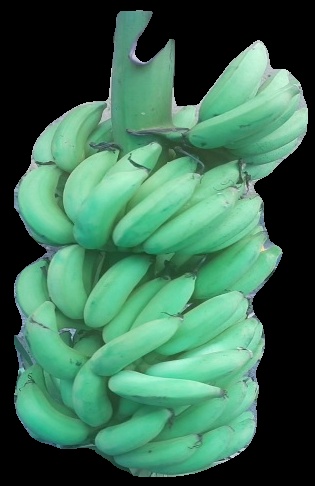
Variety: elakki-bale
Grade: grade2